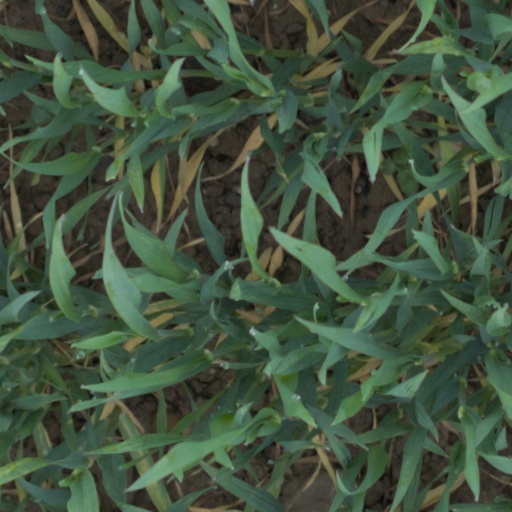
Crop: wheat